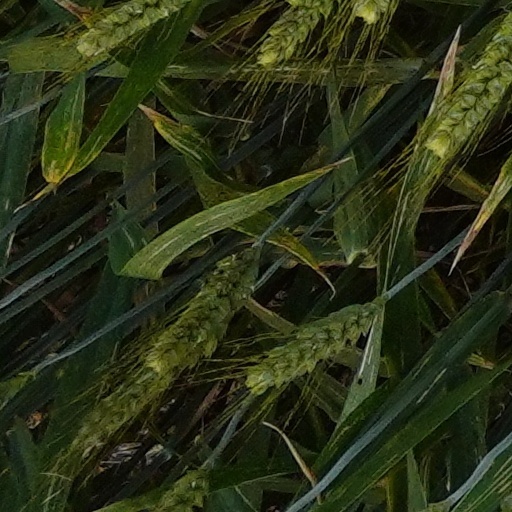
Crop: wheat